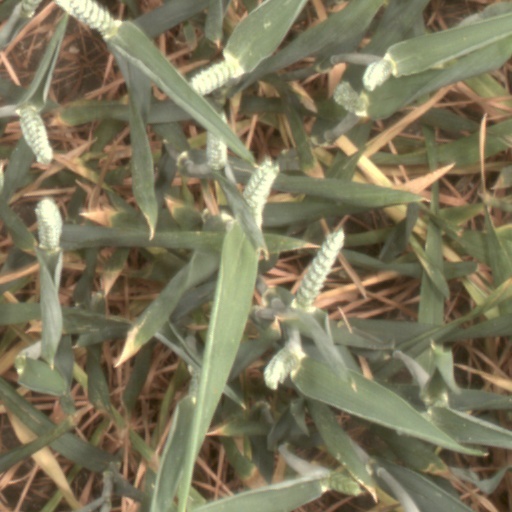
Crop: wheat